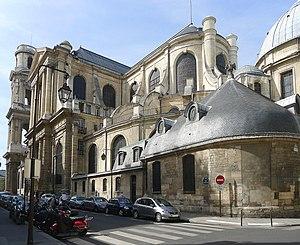
église Saint-Sulpice, côté rue Palatine - Paris VI This building is indexed in the Base Mérimée, a database of architectural heritage maintained by the French Ministry of Culture,
La rue Palatine est une voie du 6ᵉ arrondissement de Paris, en France.